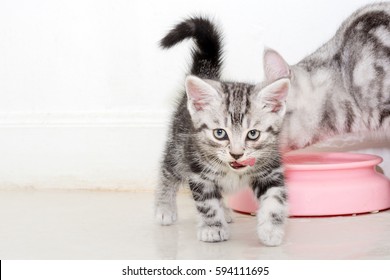
Cat breed: American shorthair